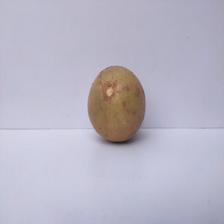
Size: Large